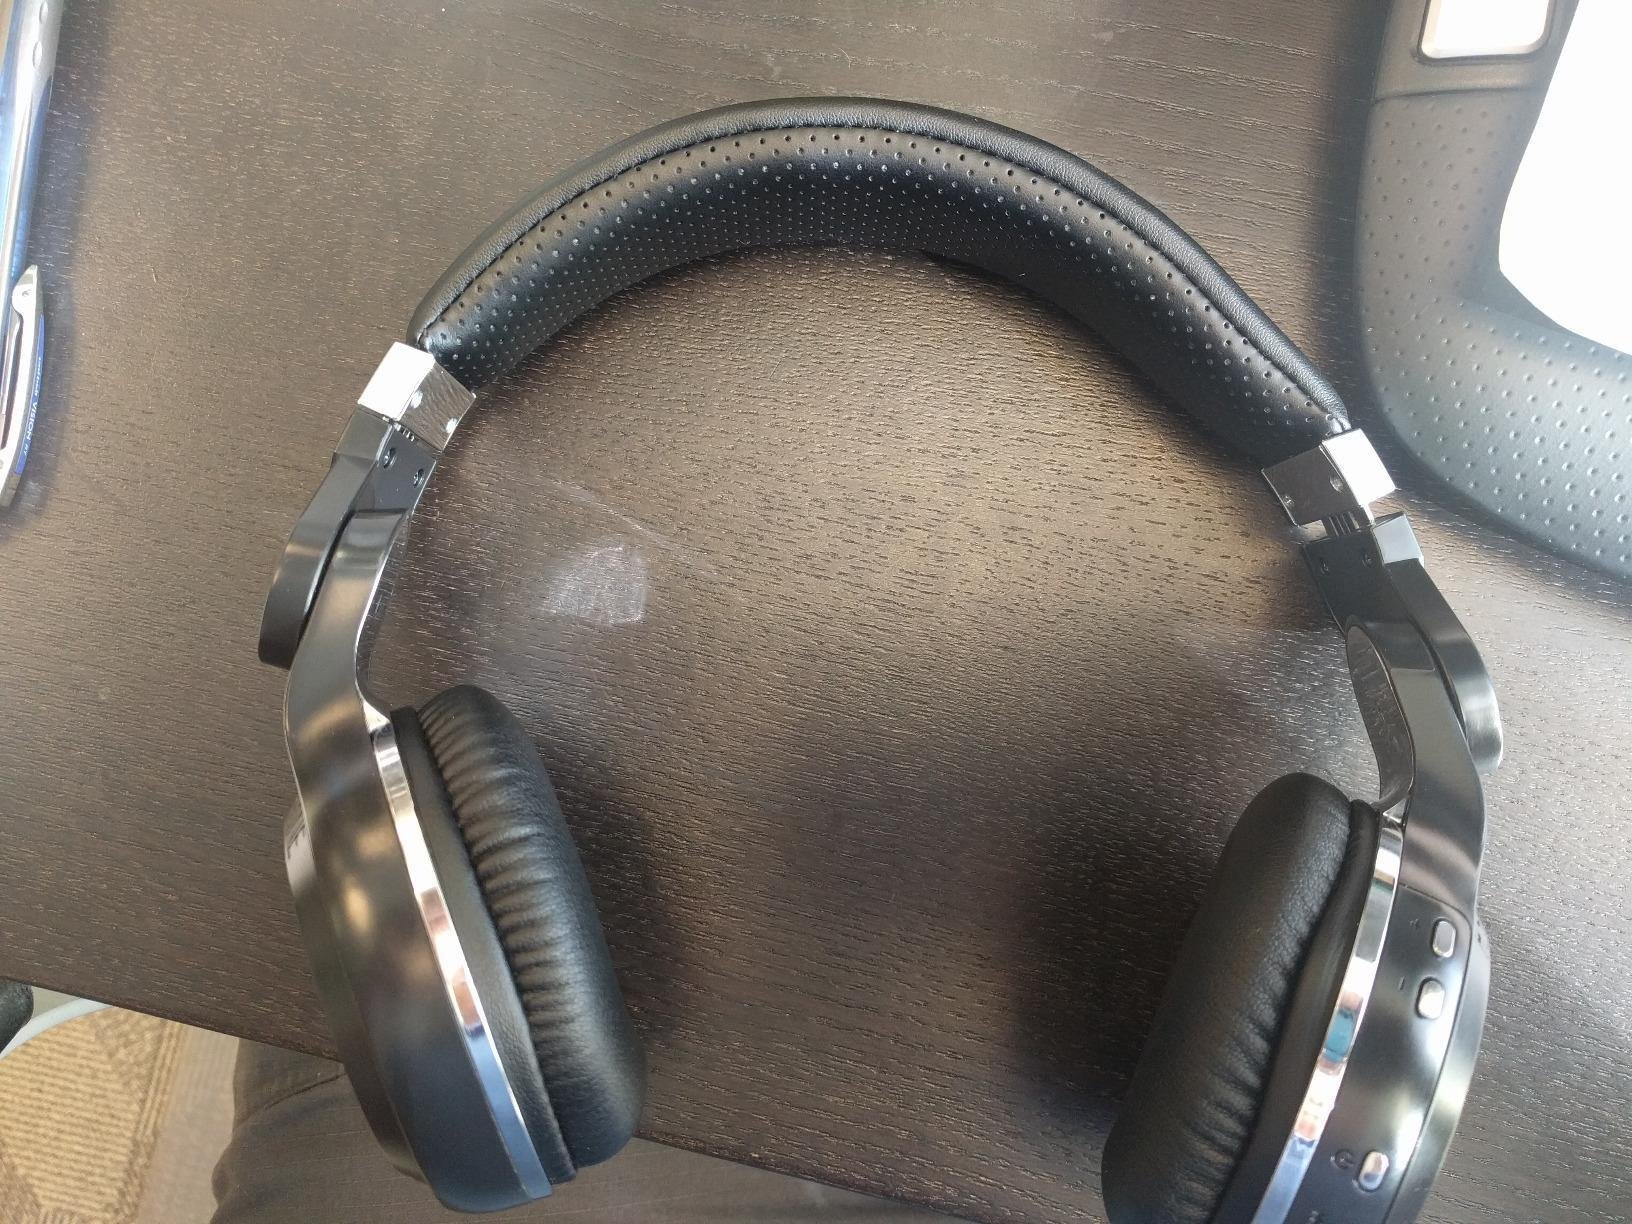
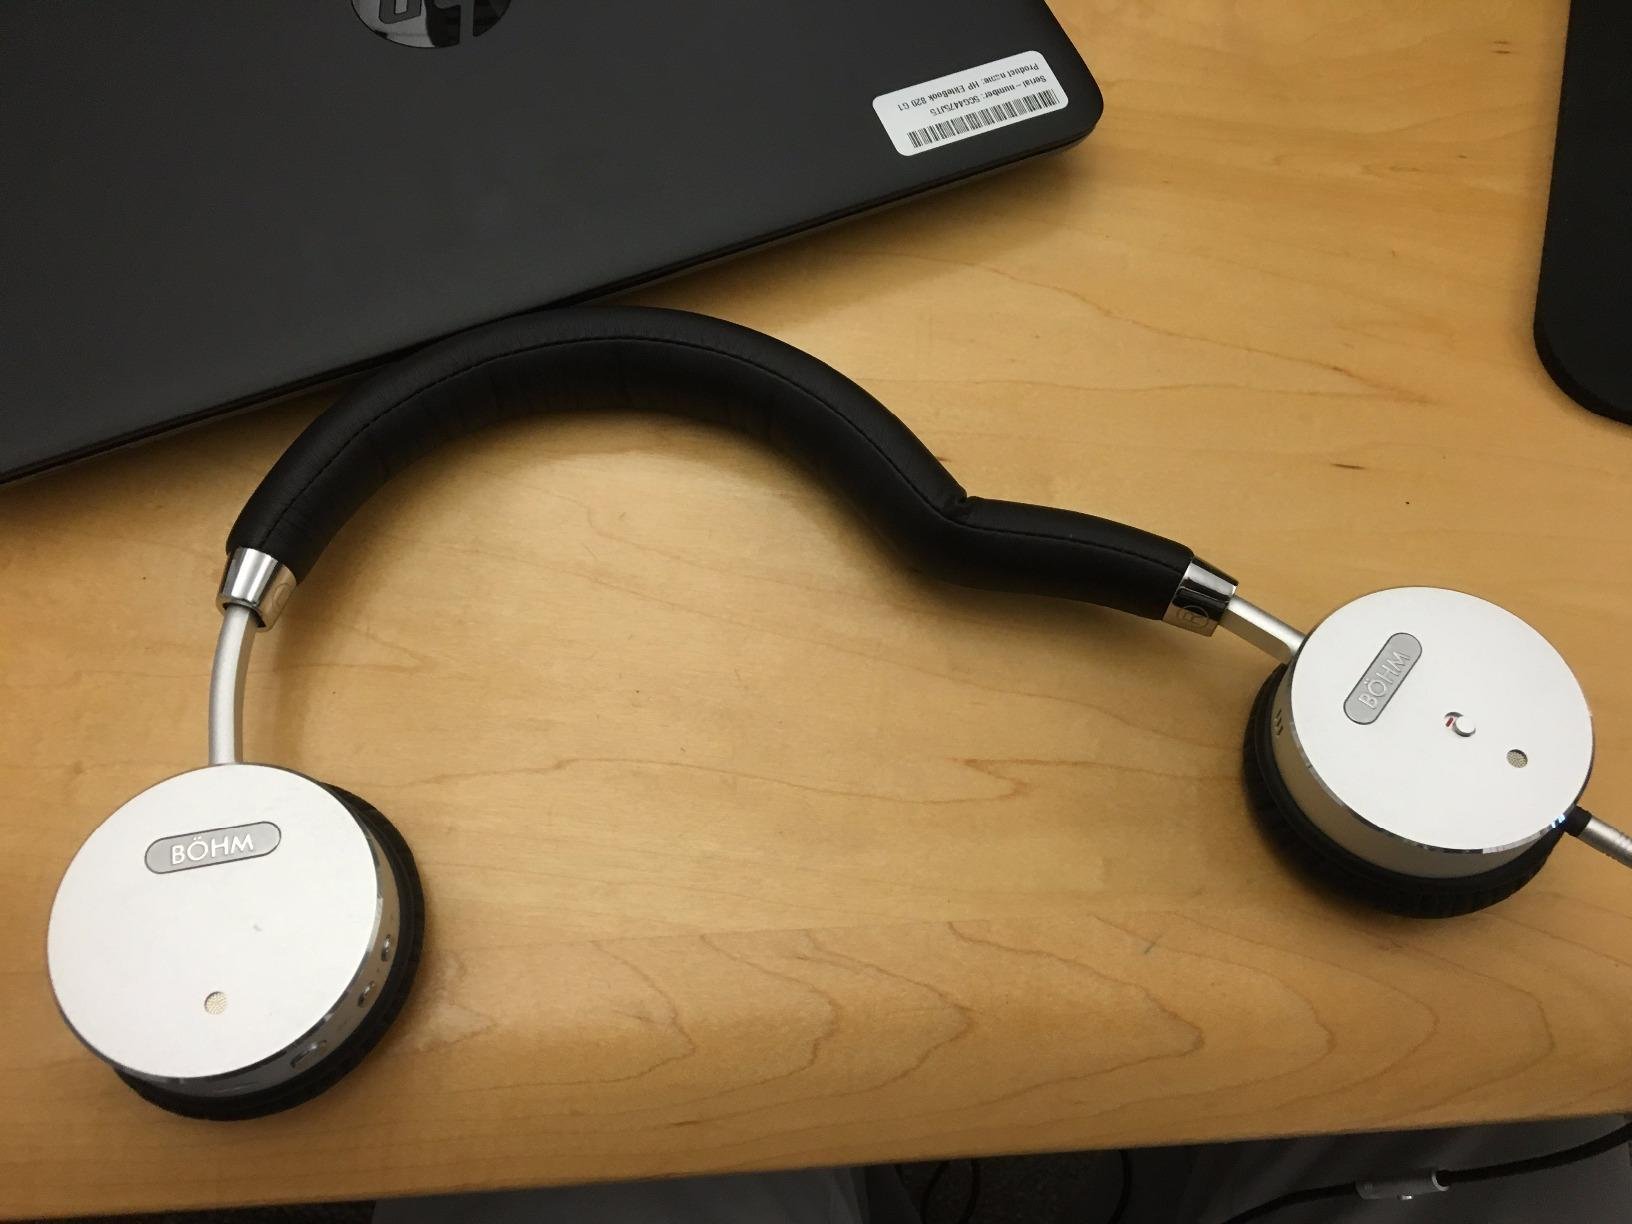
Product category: headphones
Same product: no